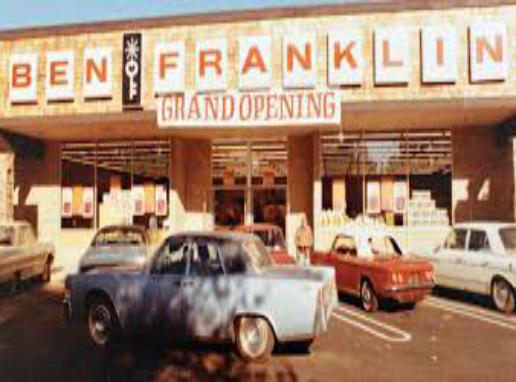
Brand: Ben Franklin Stores
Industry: Necessities